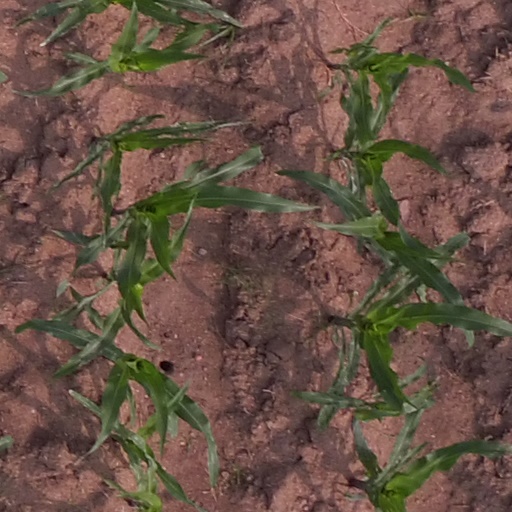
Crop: maize; corn